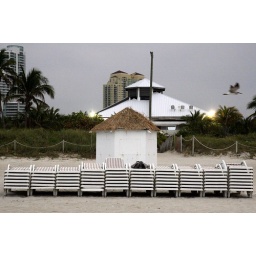
man sleeping on the stack of beach chair. Right around sunrise, South beach, Miami, Florida, USA